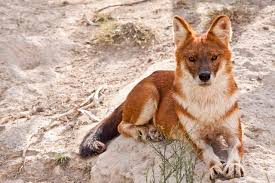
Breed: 209-n000043-dhole